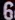
Number: 6